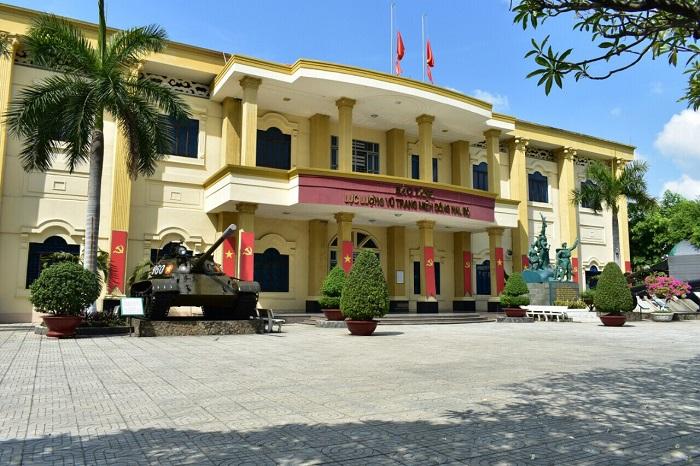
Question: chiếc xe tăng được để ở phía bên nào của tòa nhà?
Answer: phía bên phải